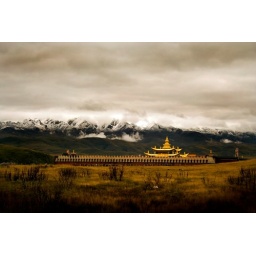
golden roof temple in tibet